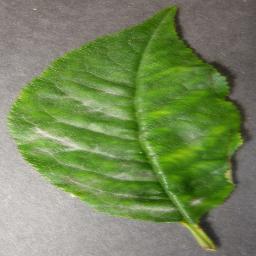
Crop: cherry
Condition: (including_sour)_powdery_mildew